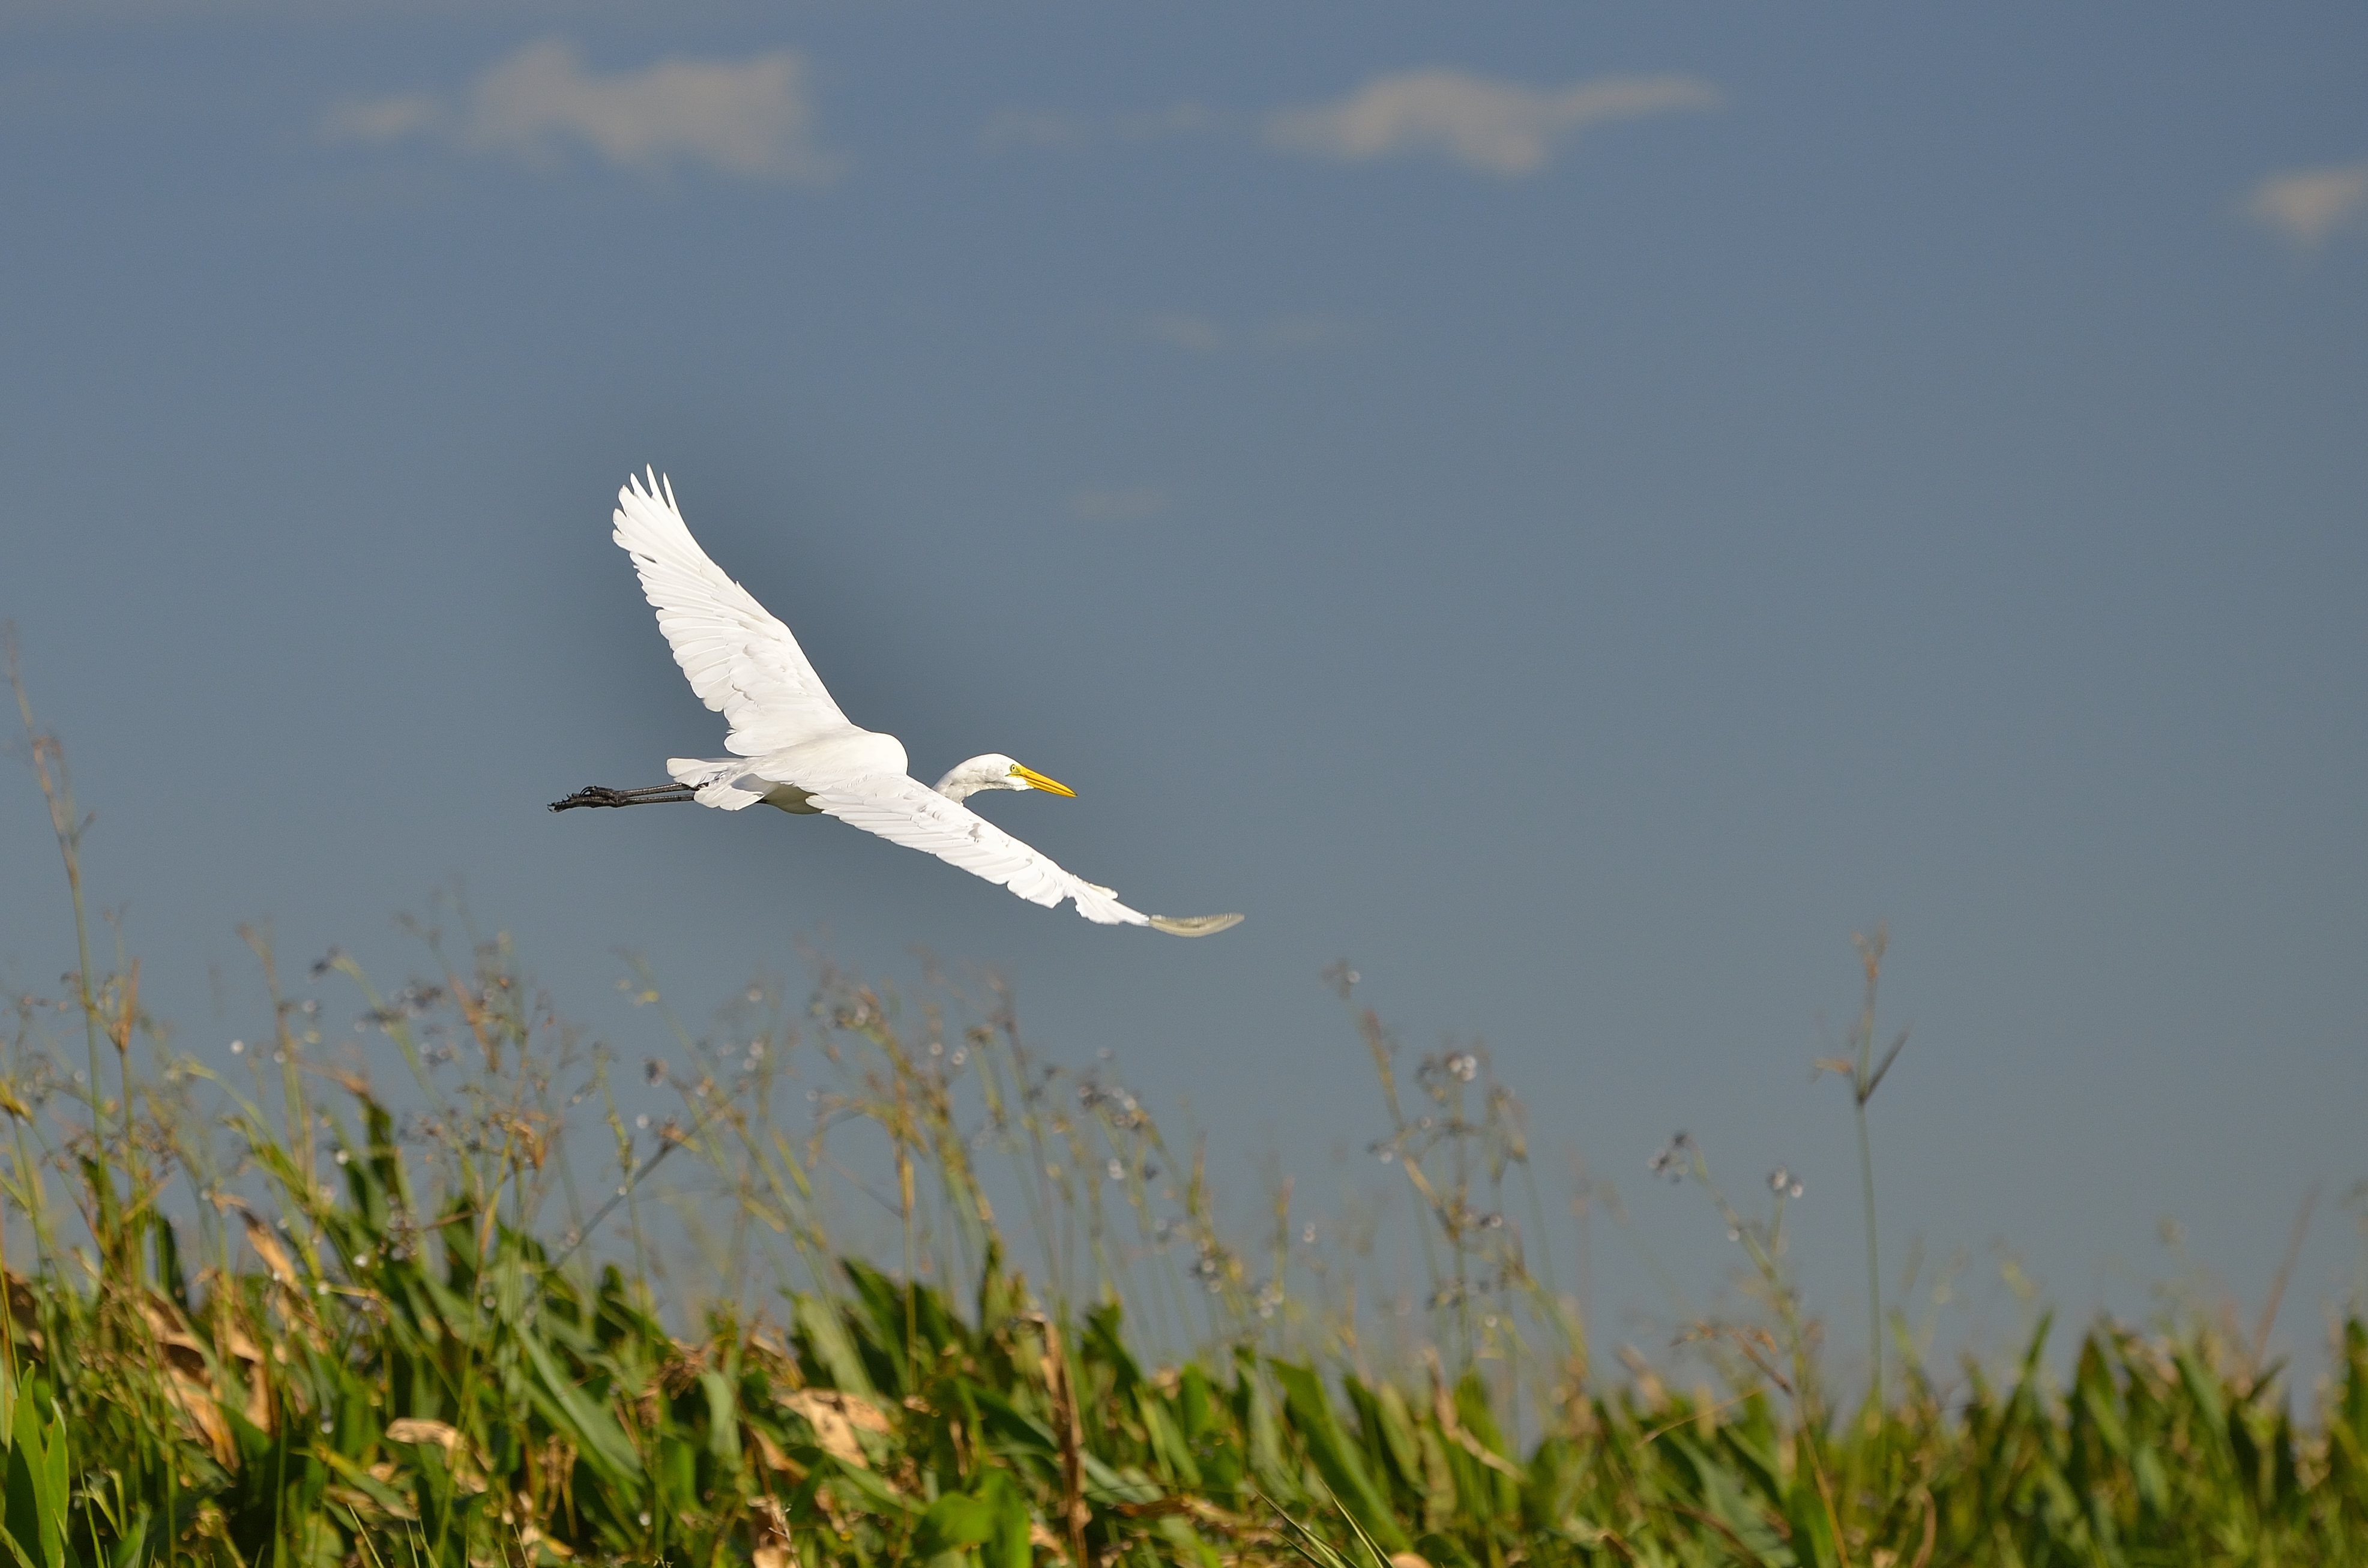
bird, wing, sky, prairie, airplane, gull, flight, airliner, vuelo, ave, esteros, fna, ibera, birdwatching, garza, atmosphere of earth